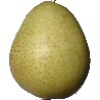
Label: Pear 1